Nationalist Movement Party

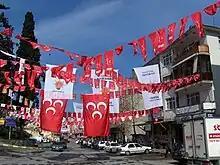
Flags of political parties before the Turkish municipal elections in Şile, Istanbul, March 2009

Due to their ideological differences, the MHP is strongly opposed to any form of dialogue with the left-wing pro-Kurdish Peoples' Democratic Party (HDP), which Devlet Bahçeli has often opposed by voting against in Parliament. A notable example was in the June–July 2015 parliamentary speaker elections, where the MHP declared that they would not support any candidate and cast blank votes after the HDP announced support for the Republican People's Party (CHP) candidate Deniz Baykal. The MHP also ruled out any prospect of a coalition government that receives support from the HDP after the June 2015 general election resulted in a hung parliament, even rejecting CHP leader Kemal Kılıçdaroğlu's offer of Bahçeli becoming Prime Minister in such a coalition. MHP deputy leader Celal Adan claimed that 'even using our party's name in the same sentence as the HDP will be counted as cruelty by us.'